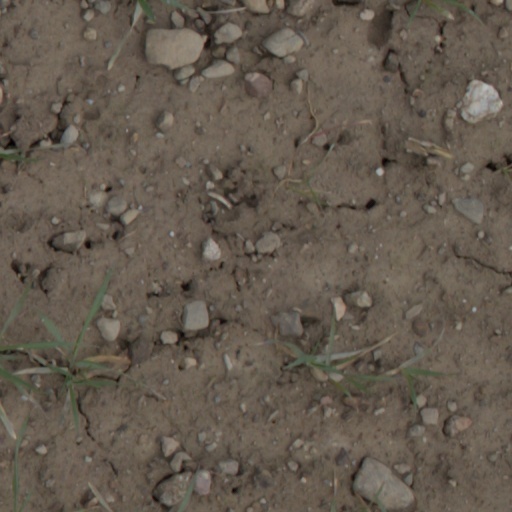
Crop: wheat